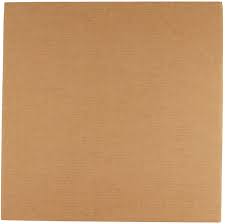
Label: cardboard